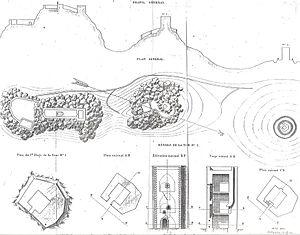
Les tours de Cabrenç, ou château de Cabrenç, sont un château médiéval en ruines situé sur la limite des communes de Lamanère et Serralongue, en Haut-Vallespir, dans le département français des Pyrénées-Orientales.